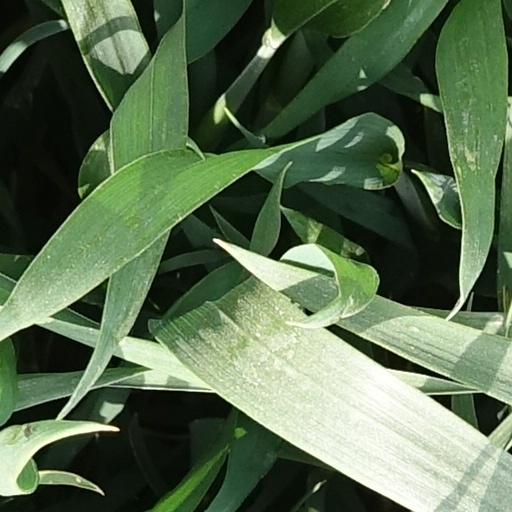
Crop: wheat